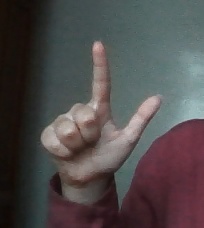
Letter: laam